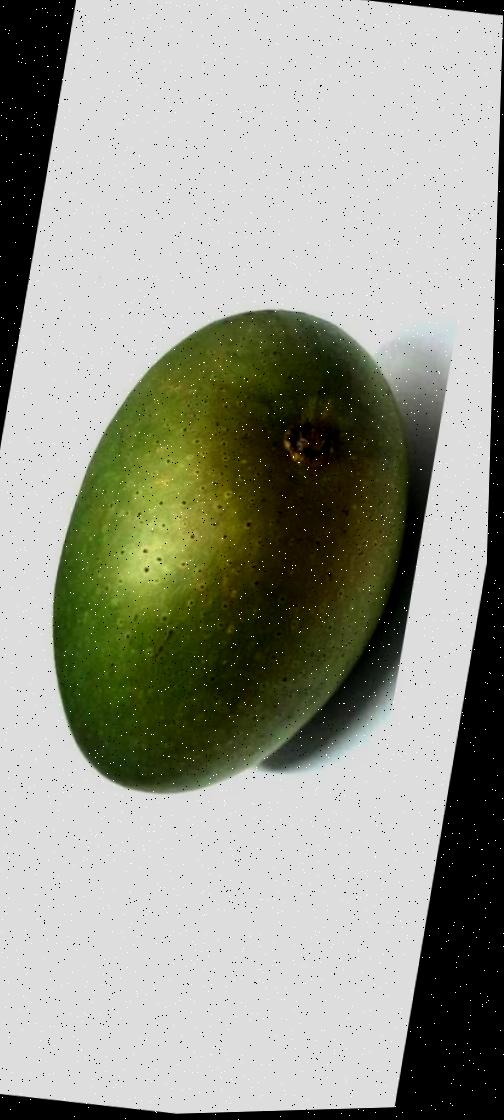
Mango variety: Ashshina Zhinuk